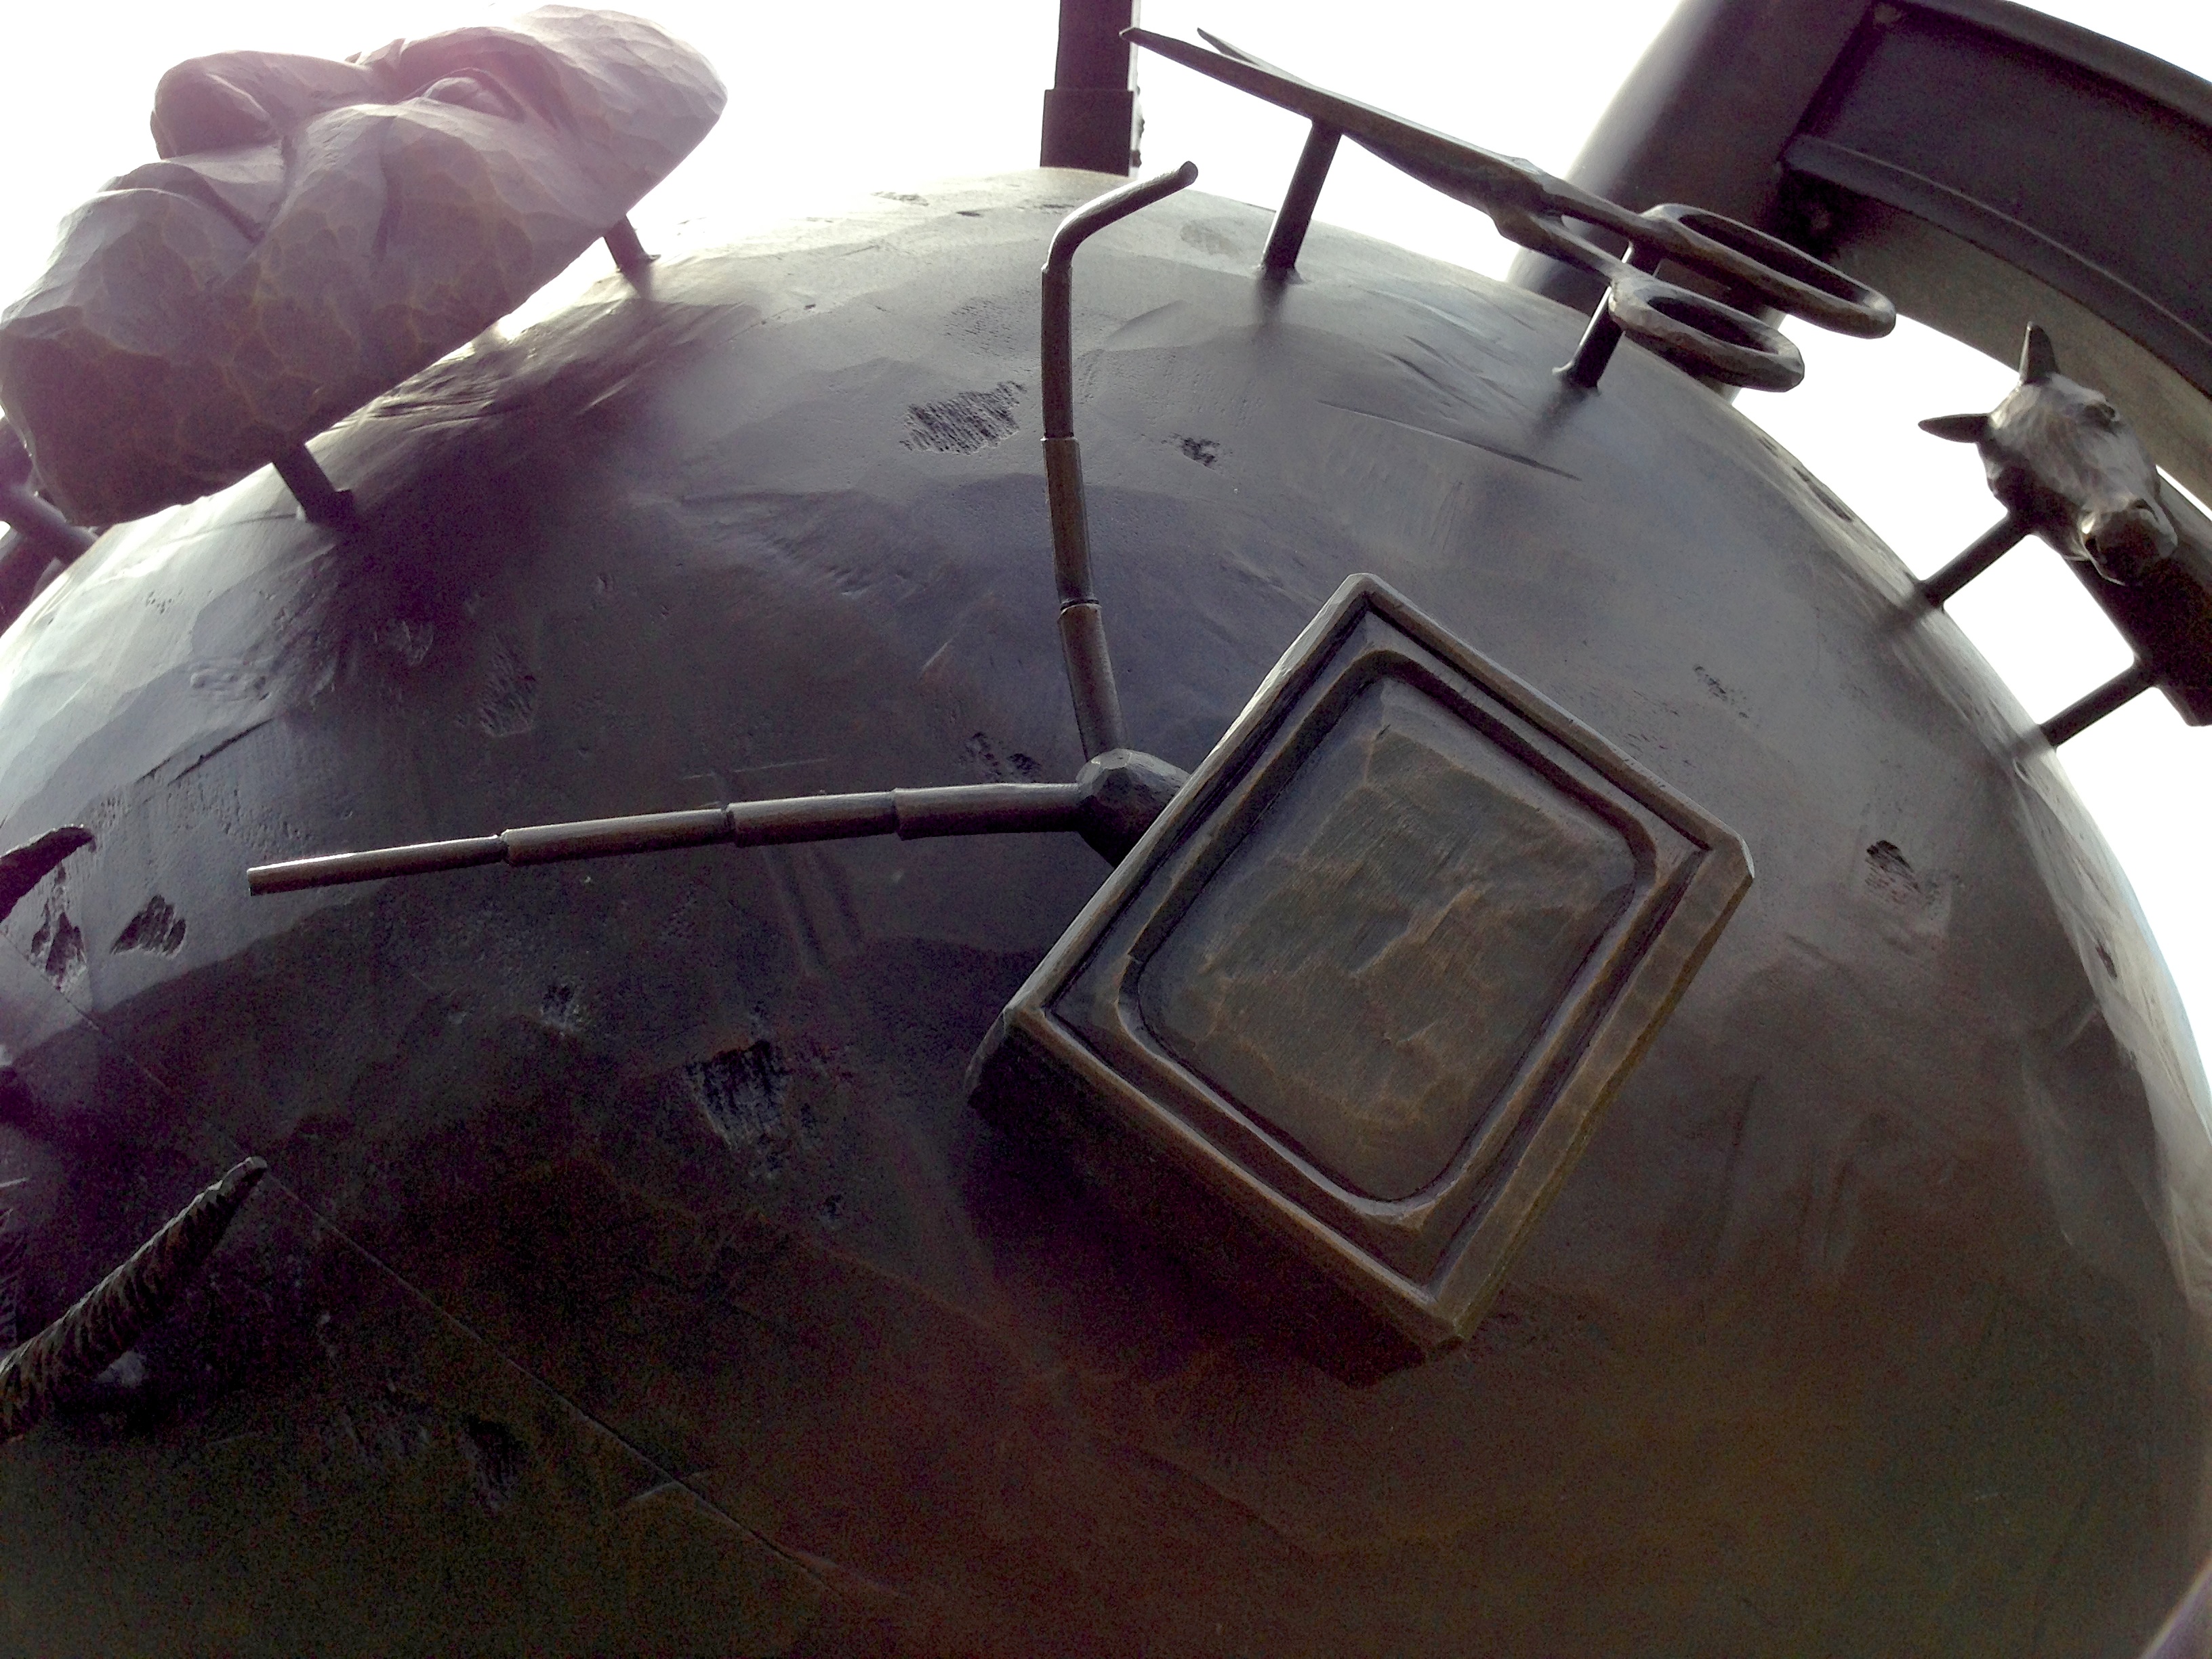
car, wheel, window, glass, vehicle, windshield, tire, bumper, raildog, wooster, auto part, automobile make, automotive exterior